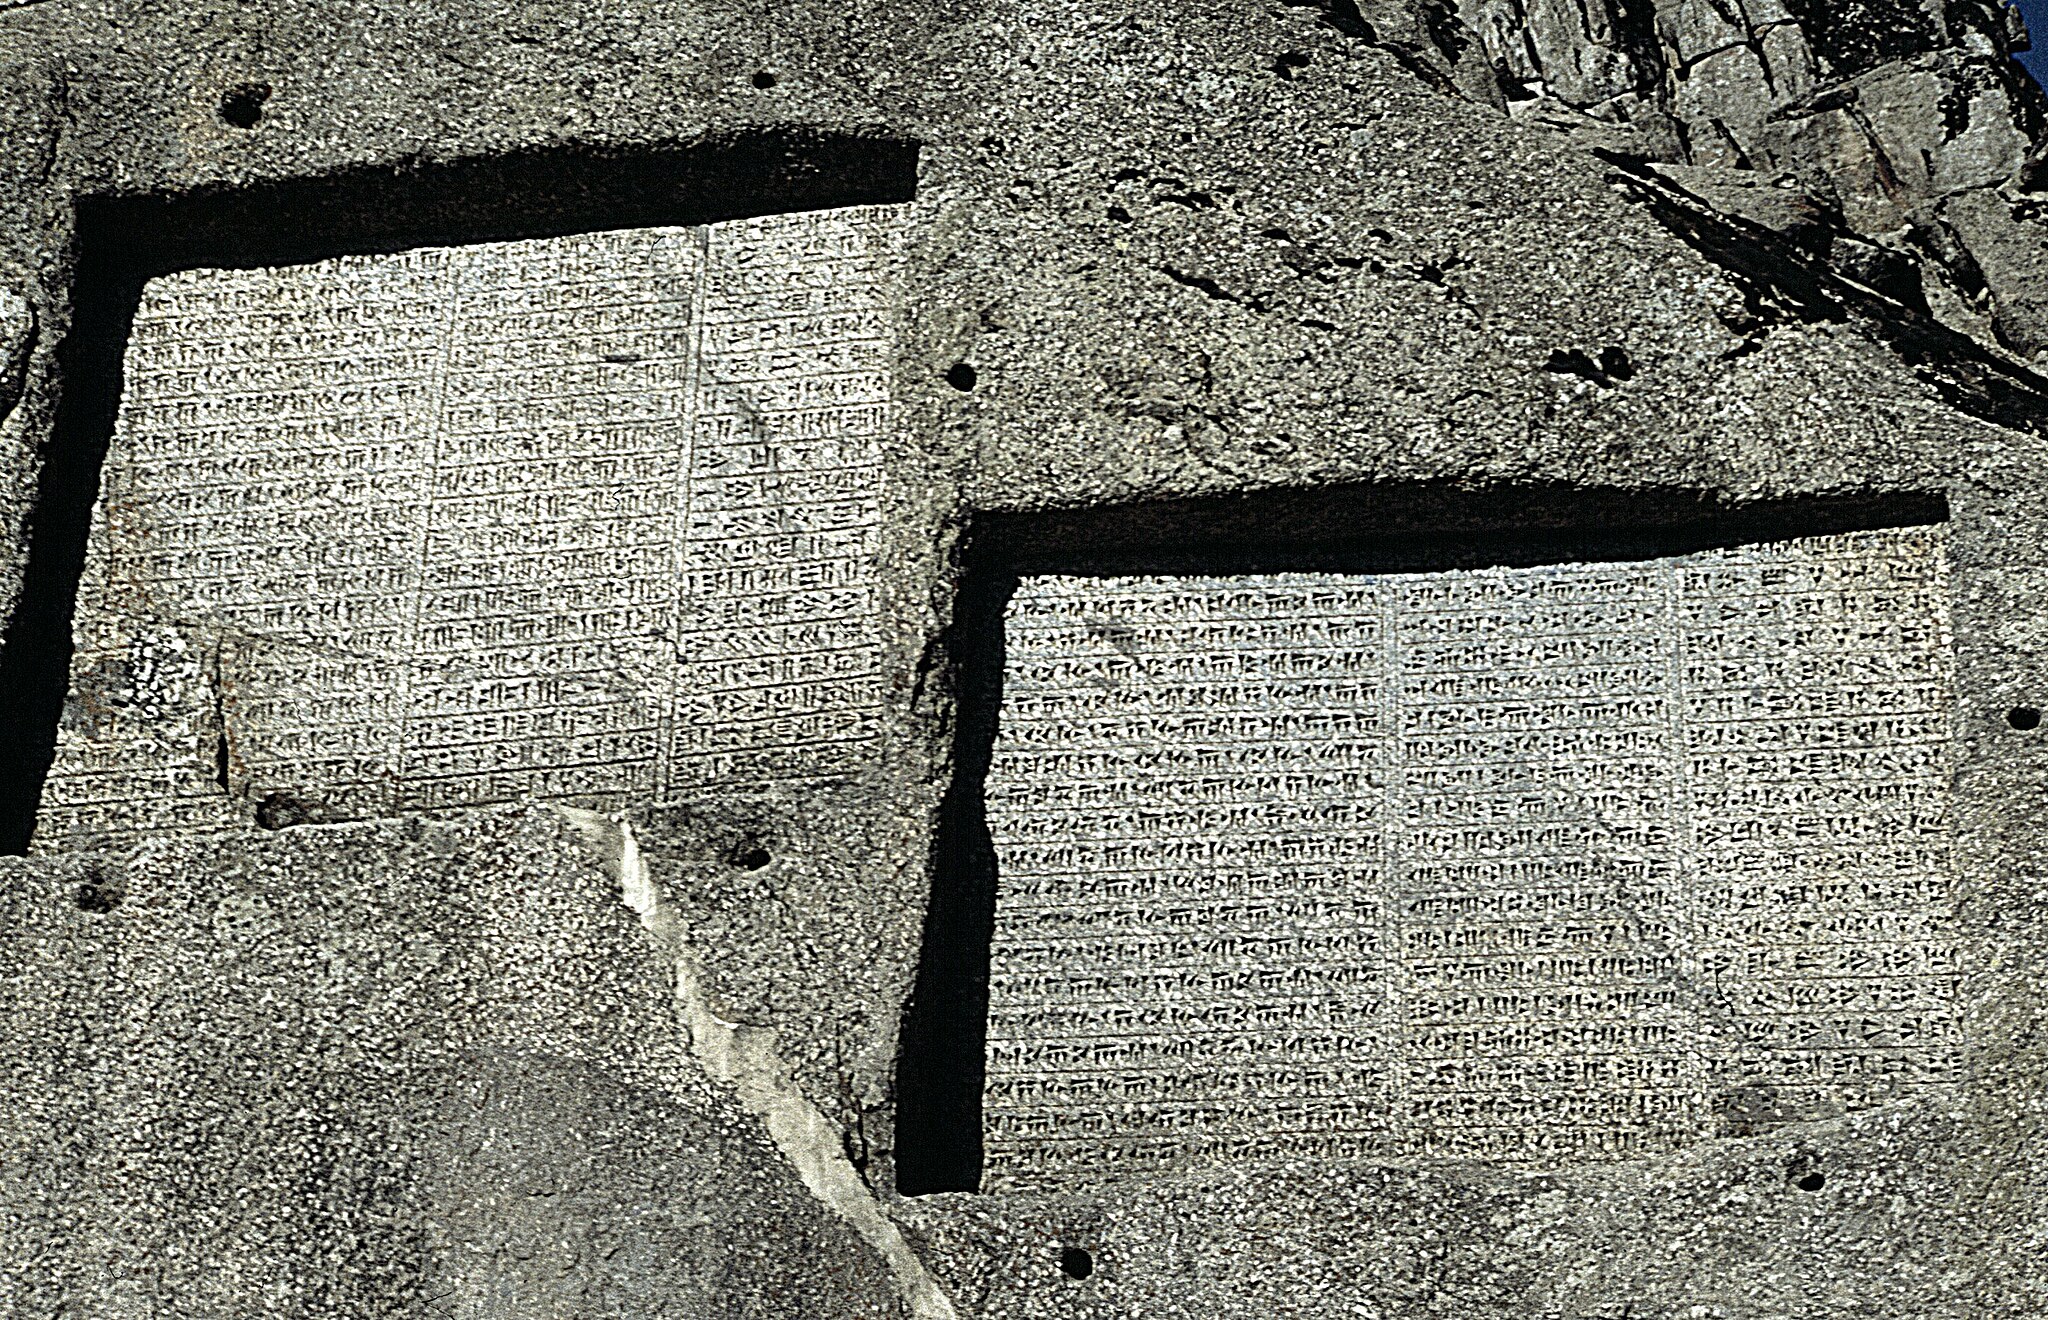
Title: IranGanjNamehInschriften
Description: Ganj Nameh Inschriften von Xerxes und Dareios
Date: 1991-09
Categories: Ganj Nameh inscriptions, Self-published work, Files by Ziegler175, September 1991 in Iran